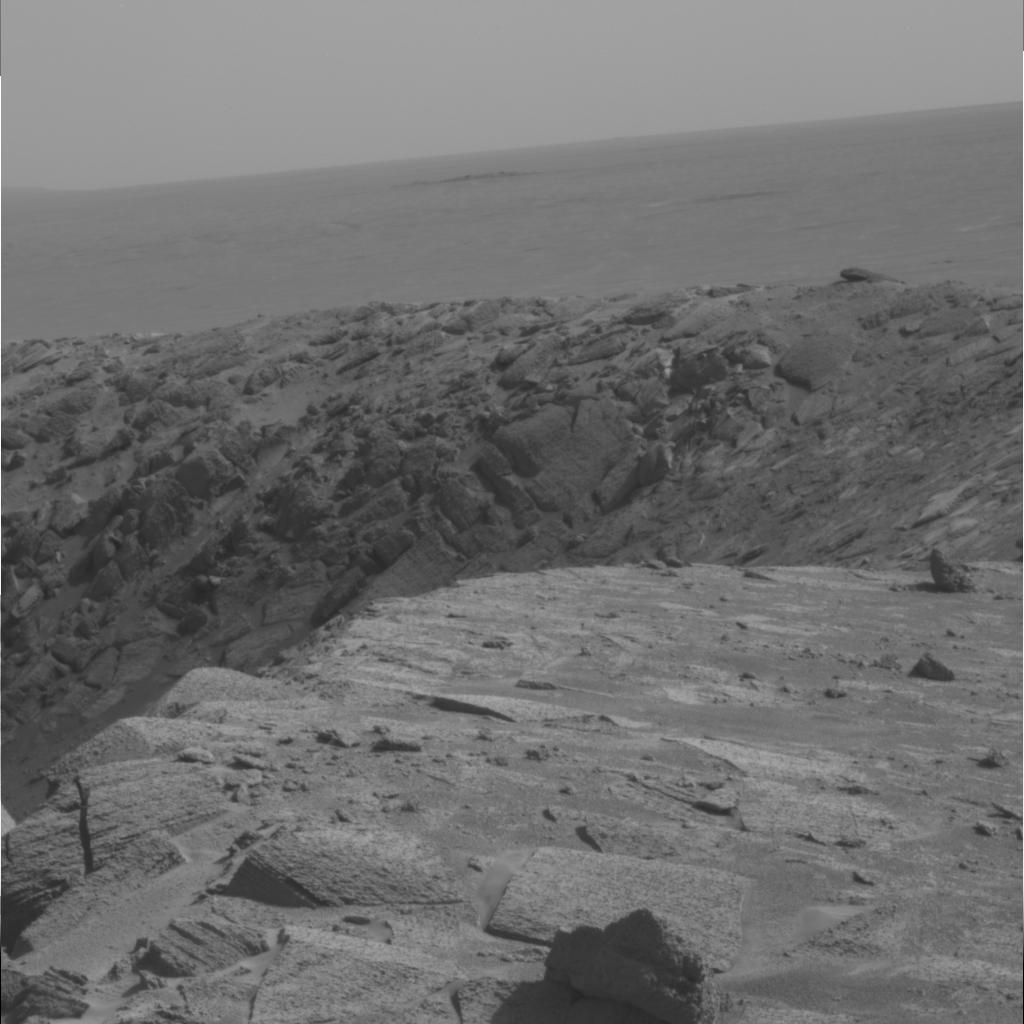
Surface features visible: Rock Outcrops, Rocks (Misc), Rock (Linear Features), Soil, Distant Vista, Sky